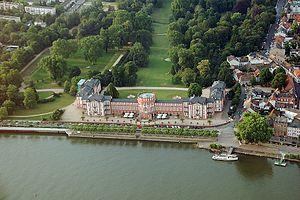
Le chateau de Biebrich est une résidence baroque dans le quartier de Biebrich dans la ville de Wiesbaden, en Allemagne. Construit en 1702 par le prince Georg August Samuel de Nassau-Idstein, elle servit de résidence ducale pour le duché indépendant de Nassau de 1816 jusqu'en 1866.